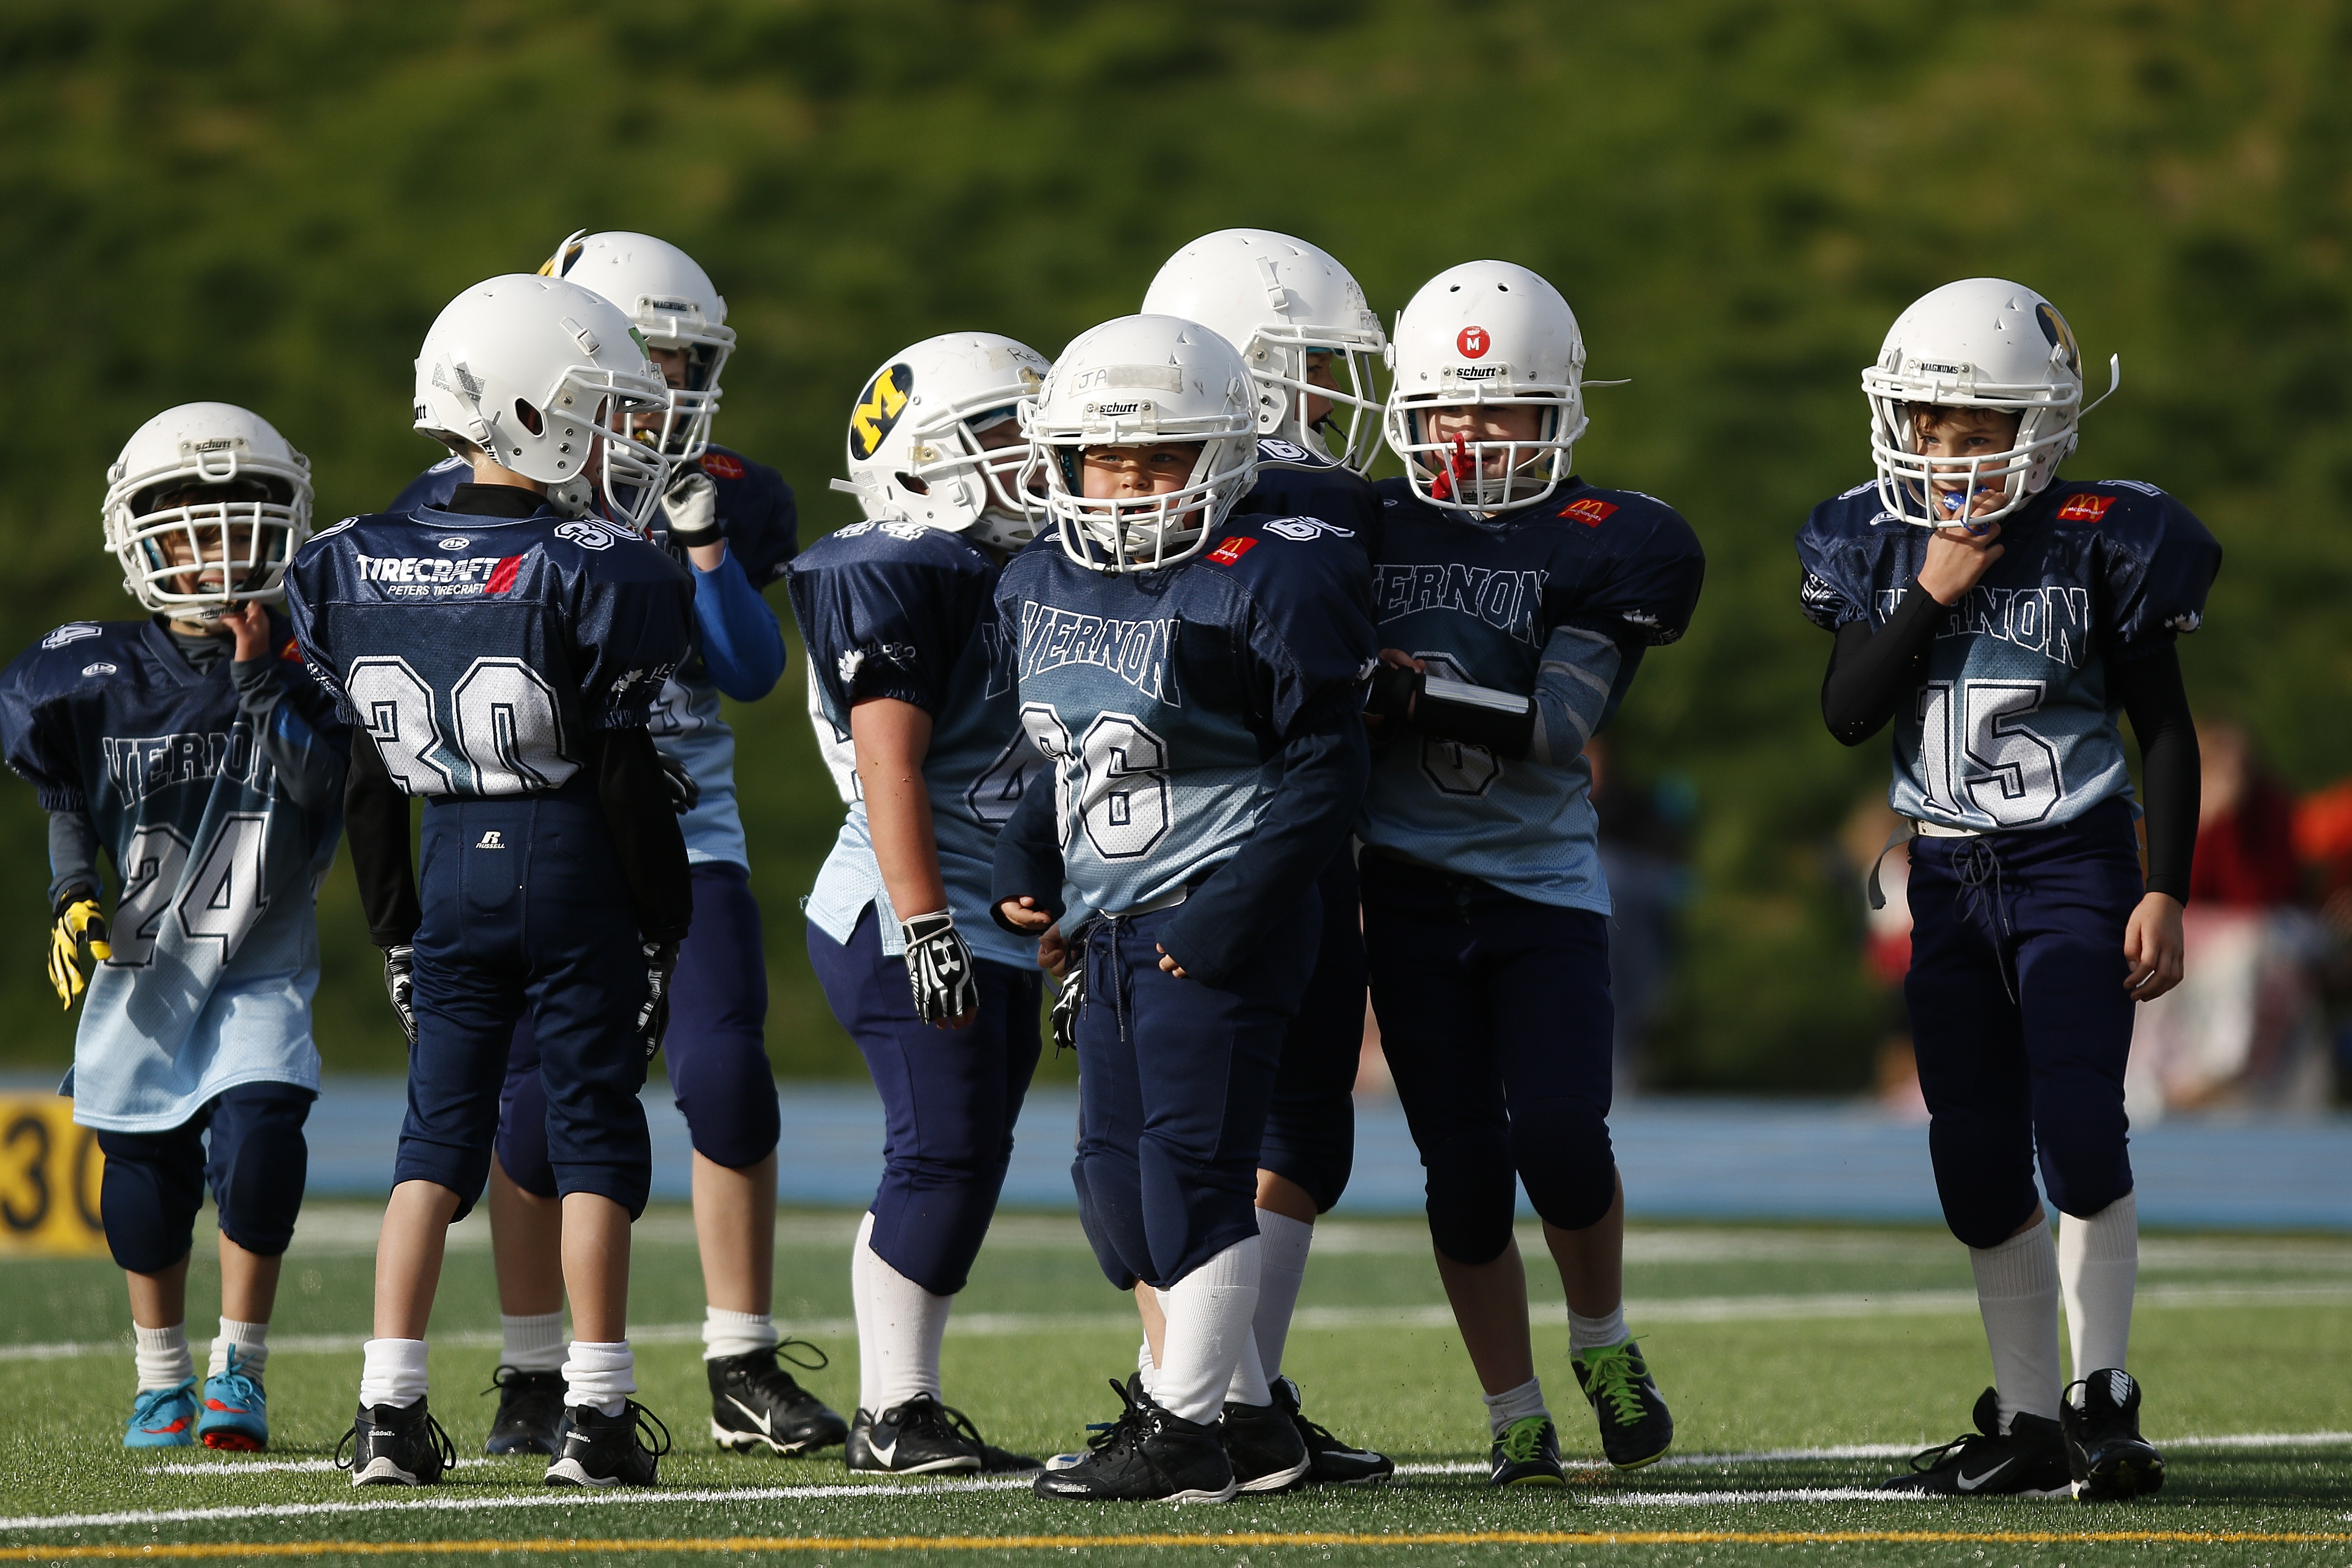
sport, game, male, young, youth, athletic, action, soccer, stadium, competition, team, american football, sports, uniform, teamwork, athletes, helmets, tackle, youth league, football team, team mates, gridiron football